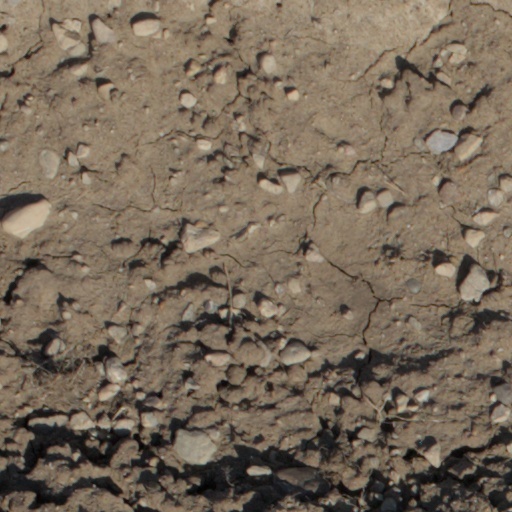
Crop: wheat